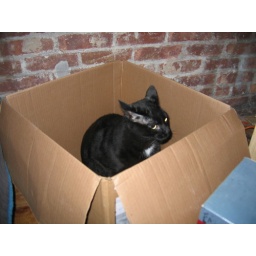
cat in box